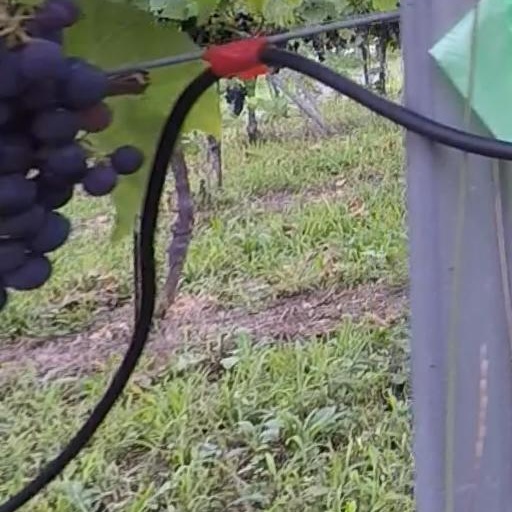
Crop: grape